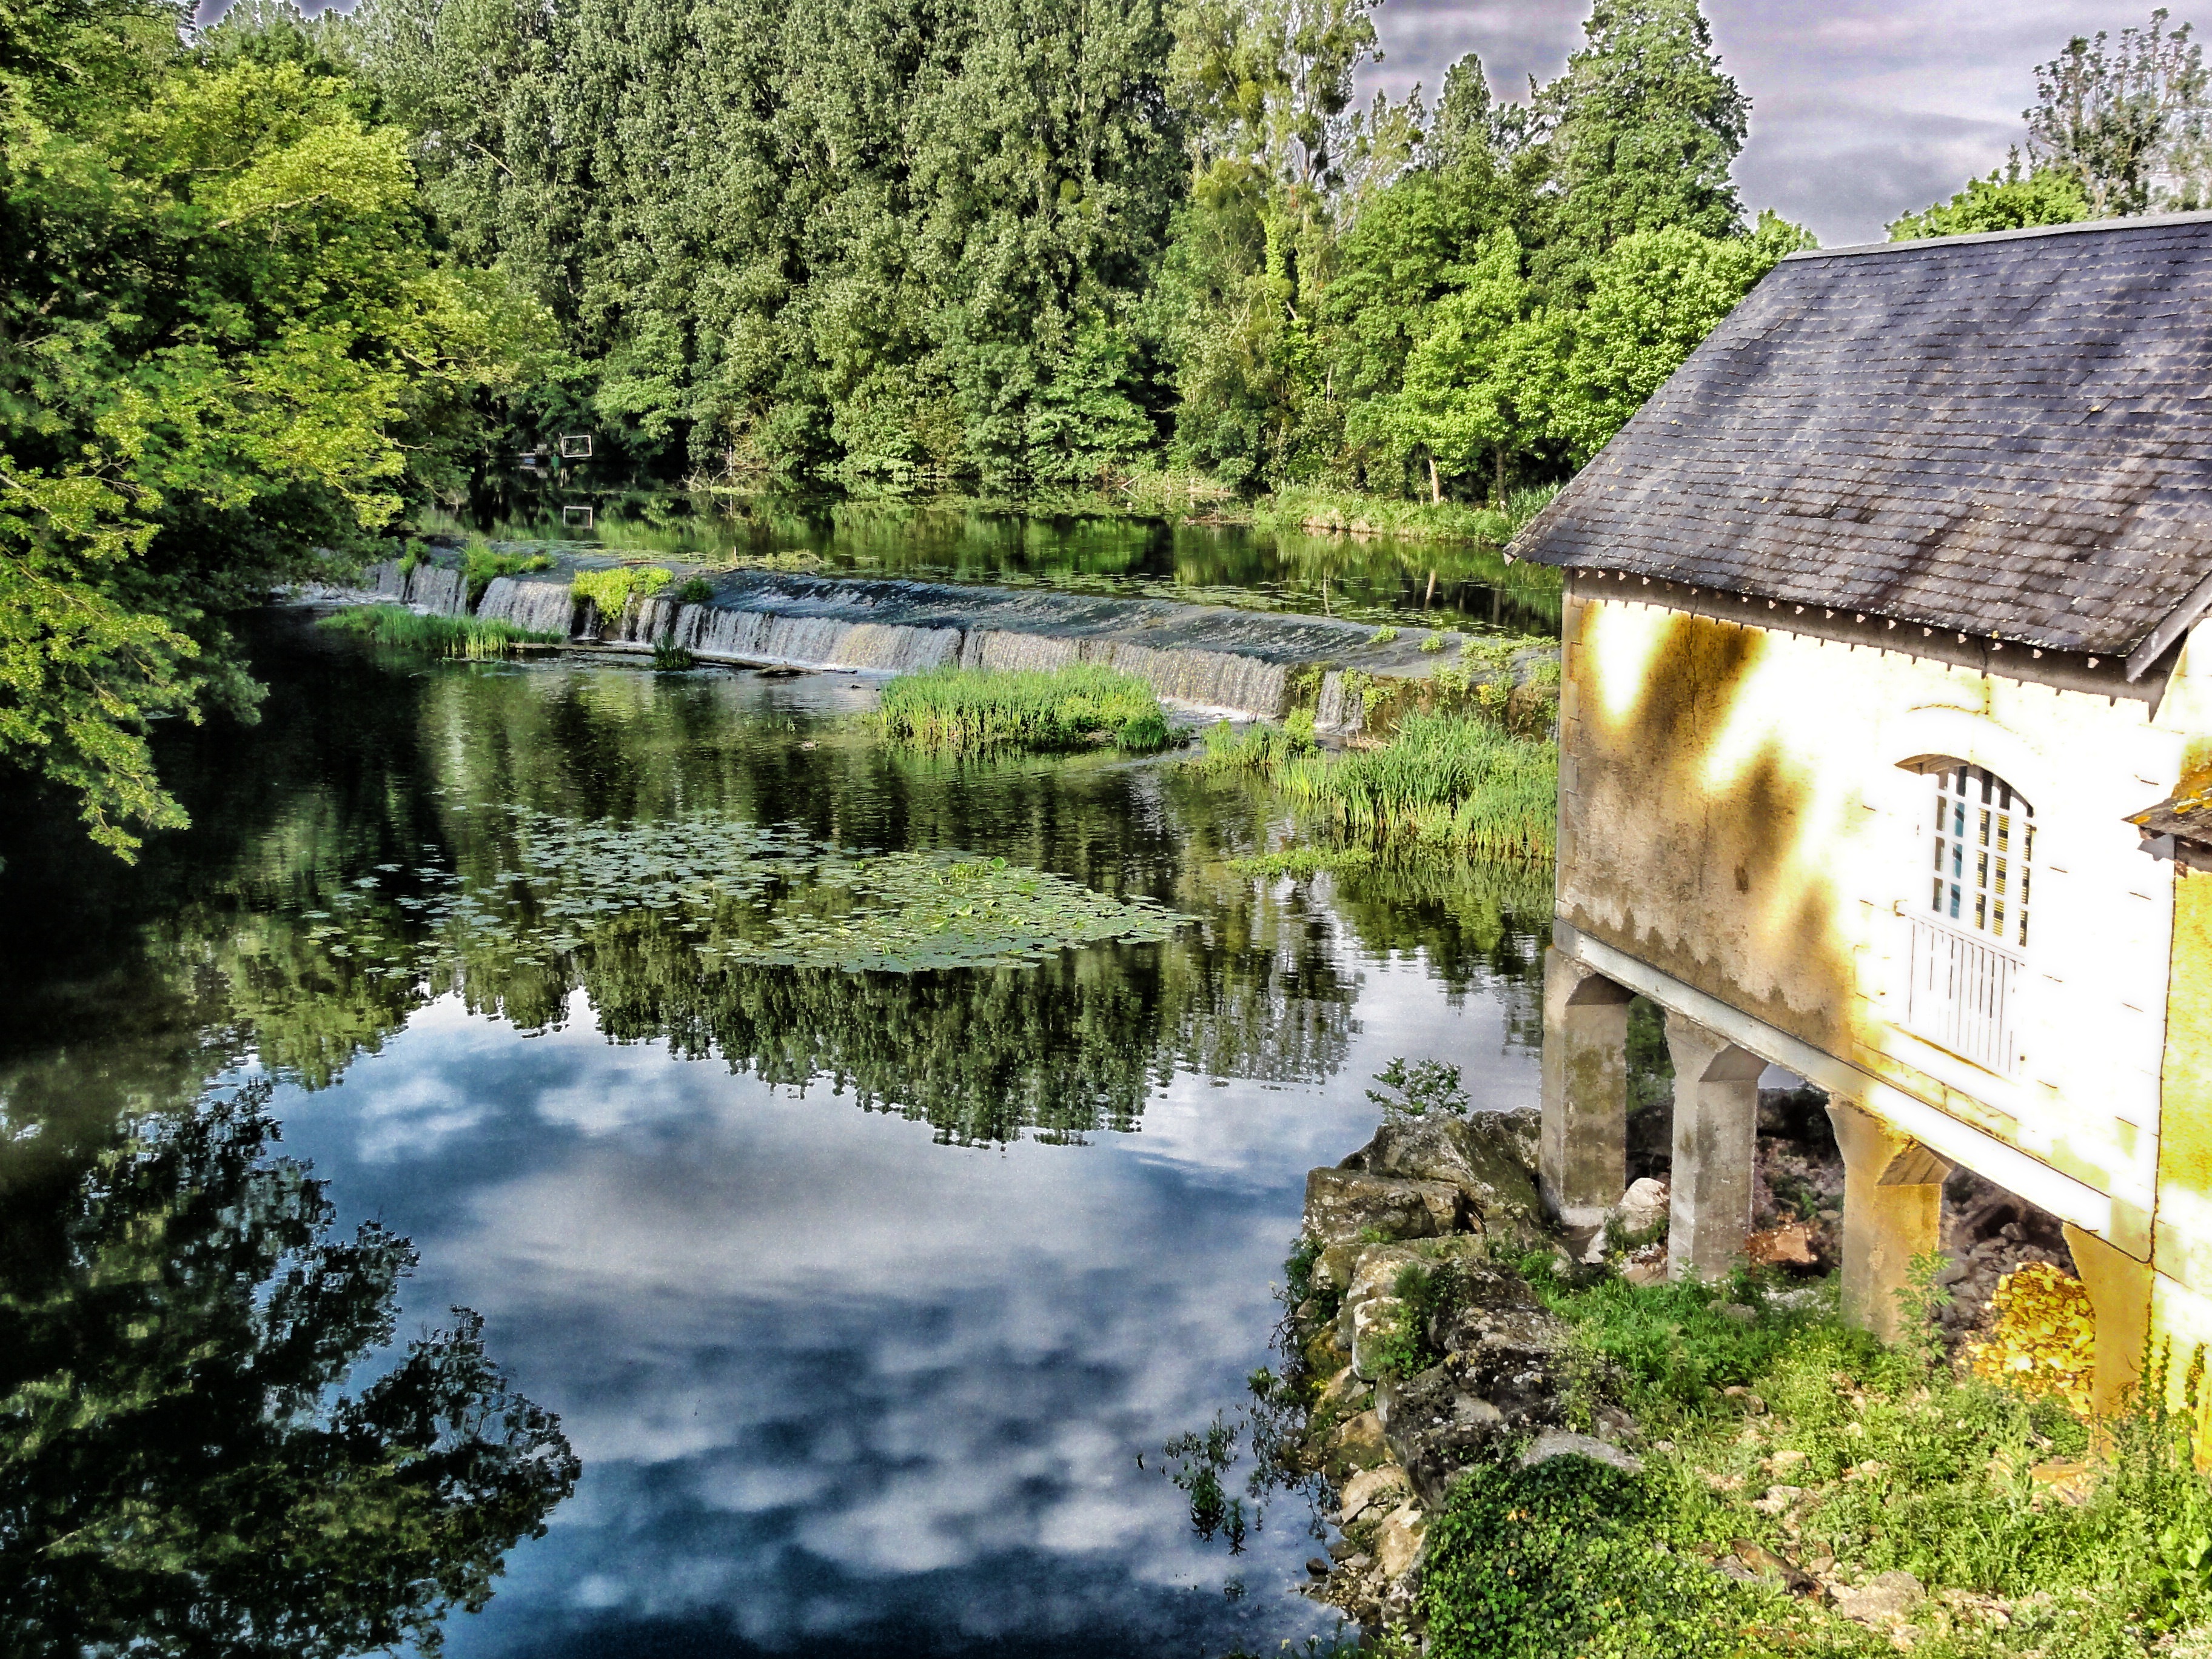
landscape, tree, water, nature, forest, grass, flower, lake, building, river, pond, france, stream, reflection, autumn, garden, waterway, trees, outside, hdr, mill, reflections, woodland, rural area, chasseneuil du poitou